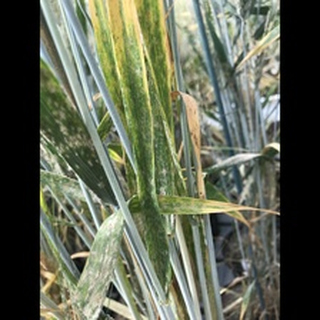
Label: wheat_mildew